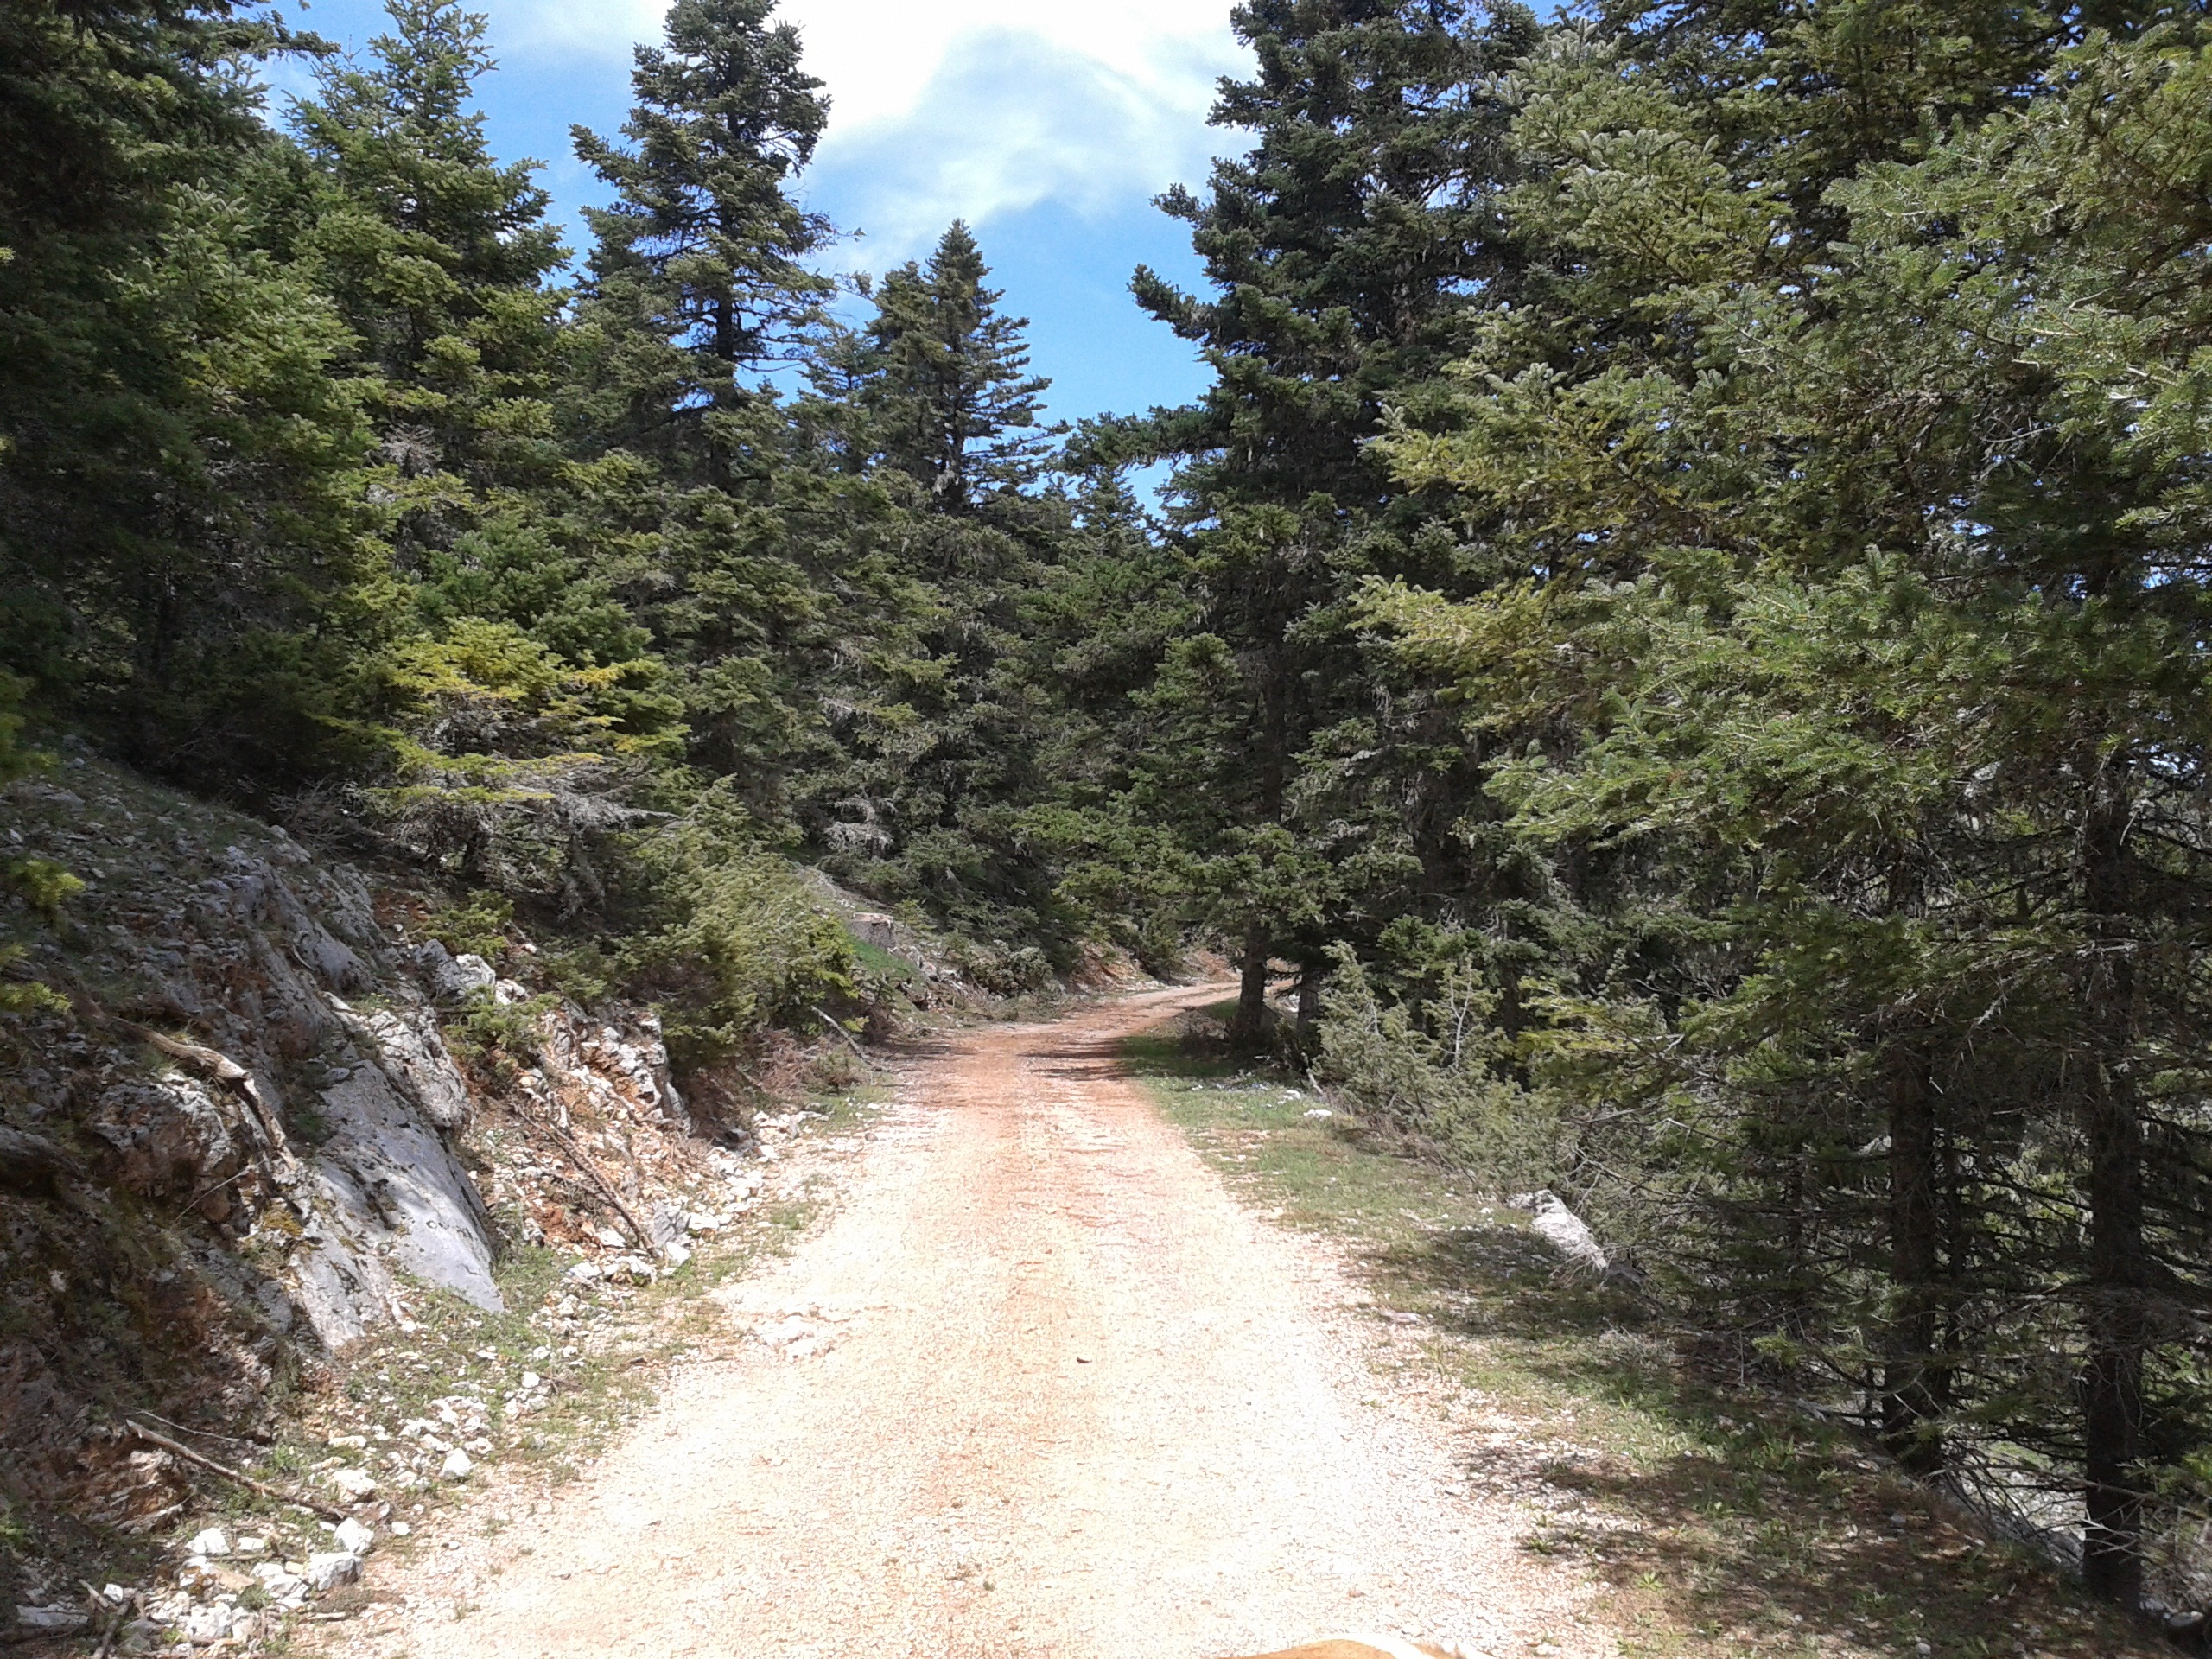
forest, wilderness, walking, mountain, hiking, trail, valley, dirt road, ridge, ravine, greece, woodland, ecosystem, mountain pass, geological phenomenon, nonbuilding structure, mount parnasus